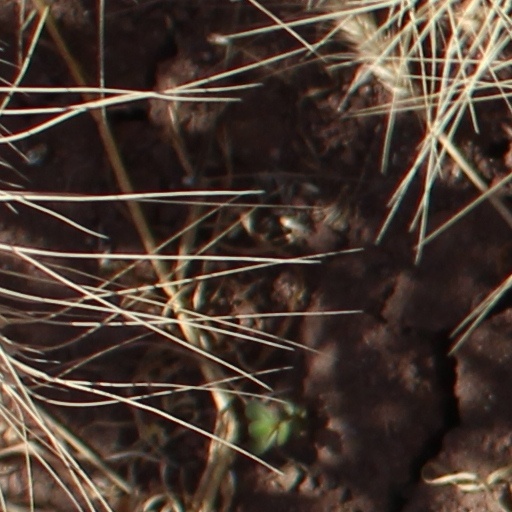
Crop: wheat